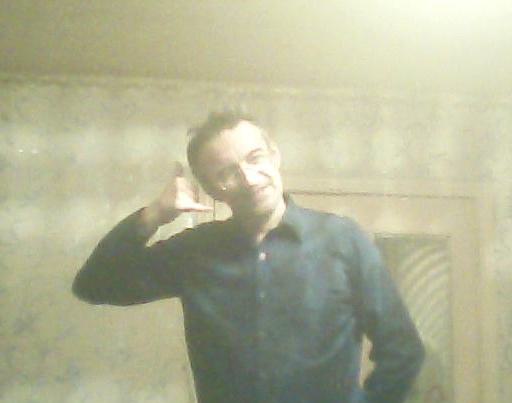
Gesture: call